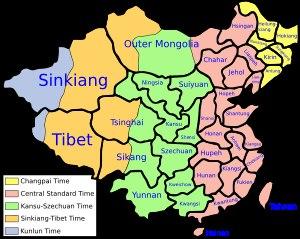
L'heure normale de Chine est en avance de huit heures sur le temps universel coordonné. Il s'agit de l'heure légale dans toute la République populaire de Chine. Il correspond approximativement à l'heure solaire de Shanghai.